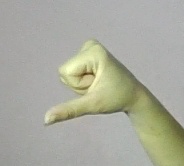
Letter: waw